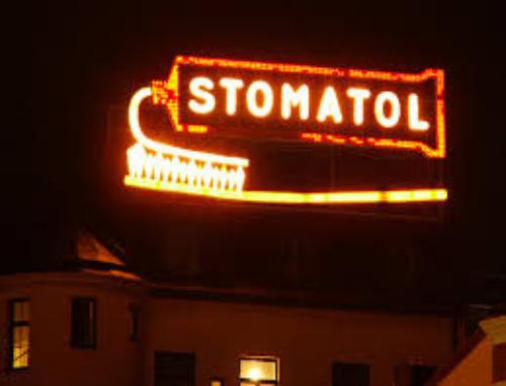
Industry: Necessities